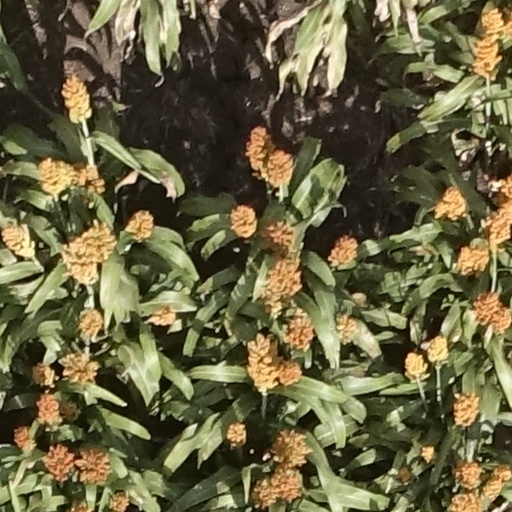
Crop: sorghum